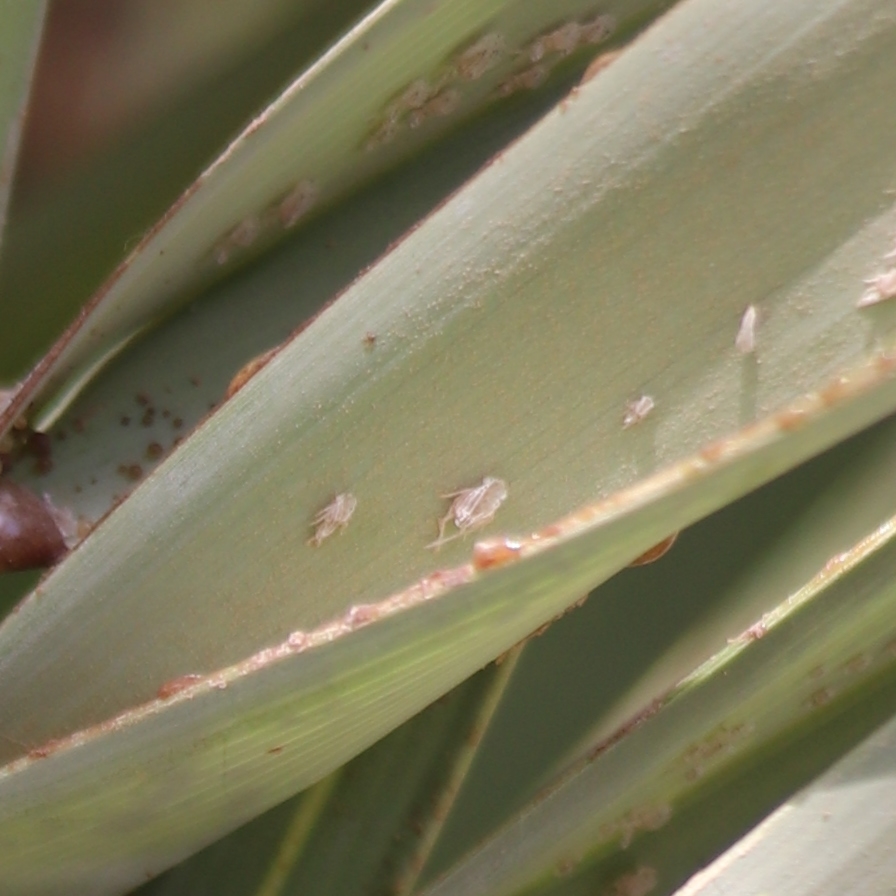
Label: Dubas